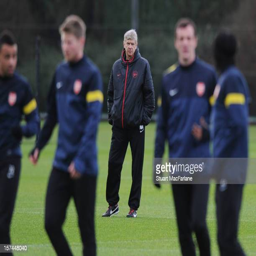
football player during a training session